Cabinet of Bongbong Marcos

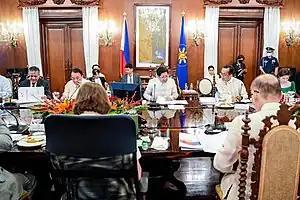
Marcos presides over a cabinet meeting at the Malacañang Palace in December 2022.

Bongbong Marcos assumed office as the president of the Republic of the Philippines on June 30, 2022, and his term is expected to end on June 30, 2028. As the president, he has the authority to appoint members of his Cabinet, subject to the approval of the Commission on Appointments. Only the vice president is exempted from a confirmation hearing to any cabinet position.